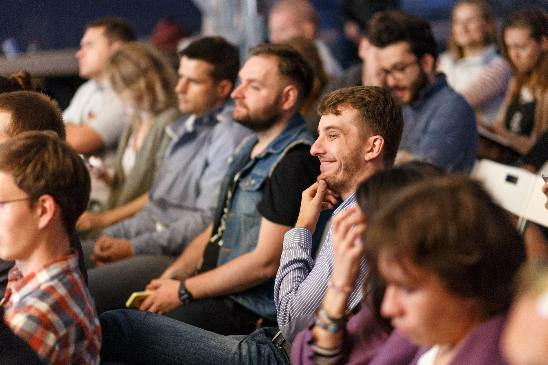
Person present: Yes